Mokulēʻia, Hawaii

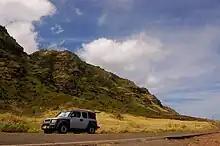
Mokuleia, Hawaii

At the western end of Farrington Highway, approximately beyond Dillingham Airfield entrance, begins the track (trail) to Kaena Point, the westernmost tip of Oahu.